Russian occupation of Kherson Oblast

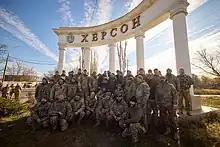
Ukrainian President Volodymyr Zelenskyy with soldiers who distinguished themselves during the liberation of Kherson

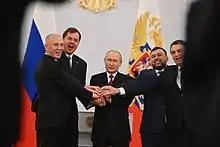
Vladimir Putin celebrating the annexations with Russian-installed leaders of the occupied regions on 30 September 2022

On 3 June, the EU stated that it would not recognize any Russian passports issued to Ukrainian citizens in the Kherson and Zaporizhzhia regions. On 11 June, according to local officials, the first Russian passports were handed out to citizens in Kherson and Zaporizhzhia Region, including local officials such as Vladimir Saldo.